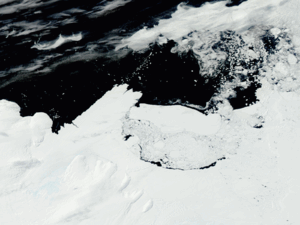
Le glacier Mertz est un glacier et un fleuve glaciaire particulièrement crevassé d'environ 72 km de long sur 32 km de large, situé sur la Côte de George V dans la partie Est de l'Antarctique. C'est la source d'une proéminence glaciaire, qui s'étend vers le Nord dans l'océan Austral, constituant une langue de glace, qui s'est détachée en 2010. Il a été nommé ainsi en l'honneur de l'explorateur suisse Xavier Mertz, membre de l'expédition antarctique australasienne de Douglas Mawson.